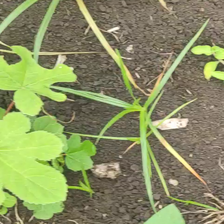
Weed species: Lavhala_(Cyperus_Rotundus)